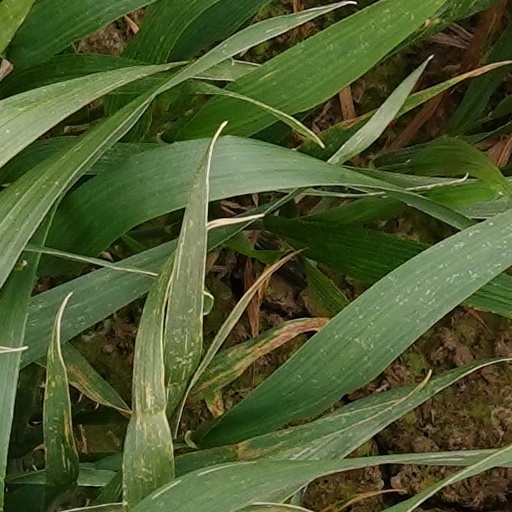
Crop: wheat